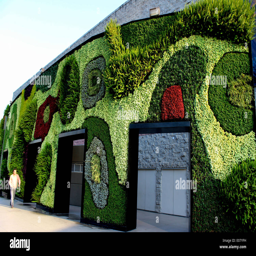
vertical garden with shapes outside a building